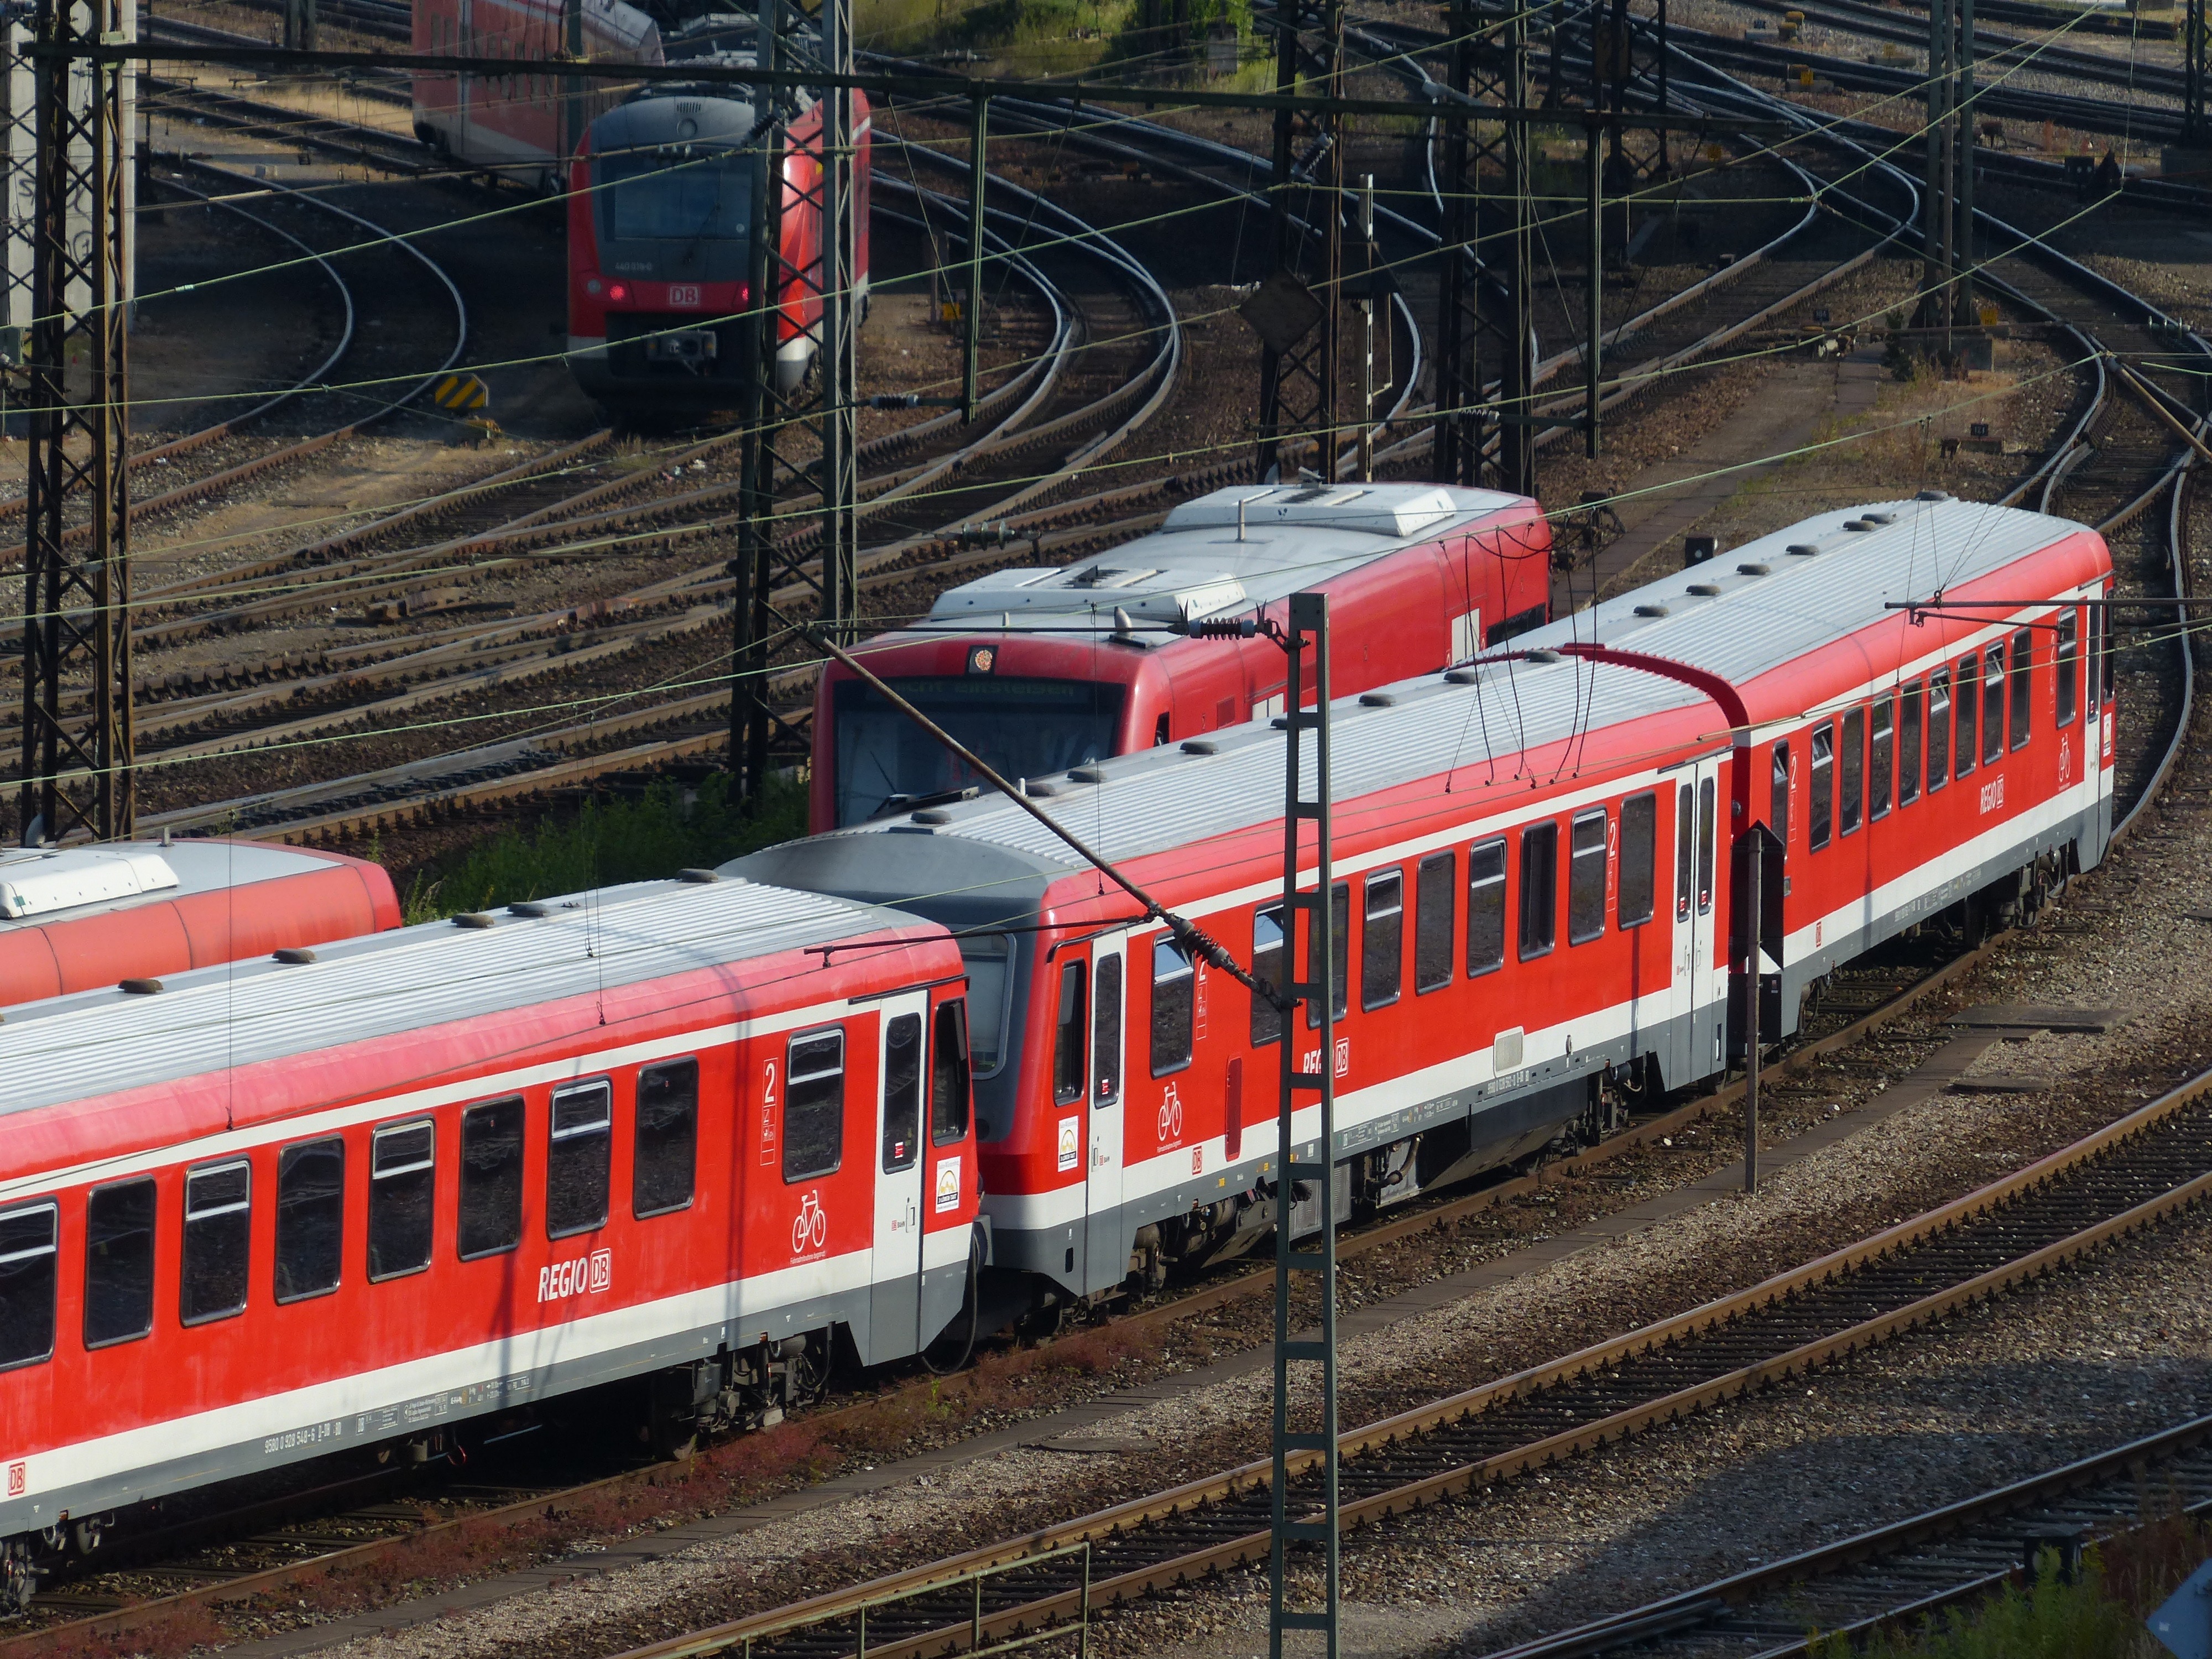
track, railway, train, transport, red, vehicle, movement, public transport, train car, locomotive, passengers, loco, seemed, passenger, rail transport, gleise, wagons, electric locomotive, rail traffic, remote traffic, land vehicle, rolling stock, metropolitan area, railroad car, passenger car